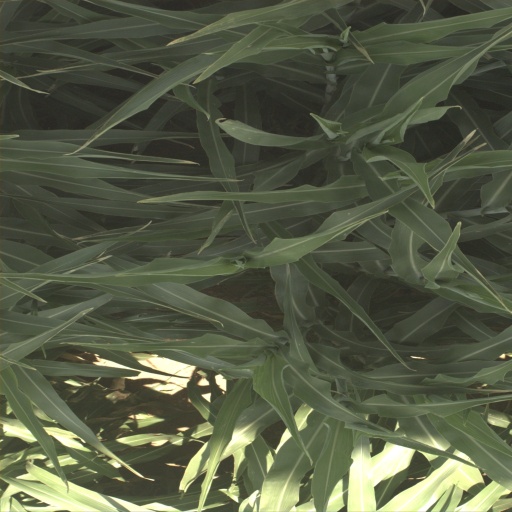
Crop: sorghum